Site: brandenburg
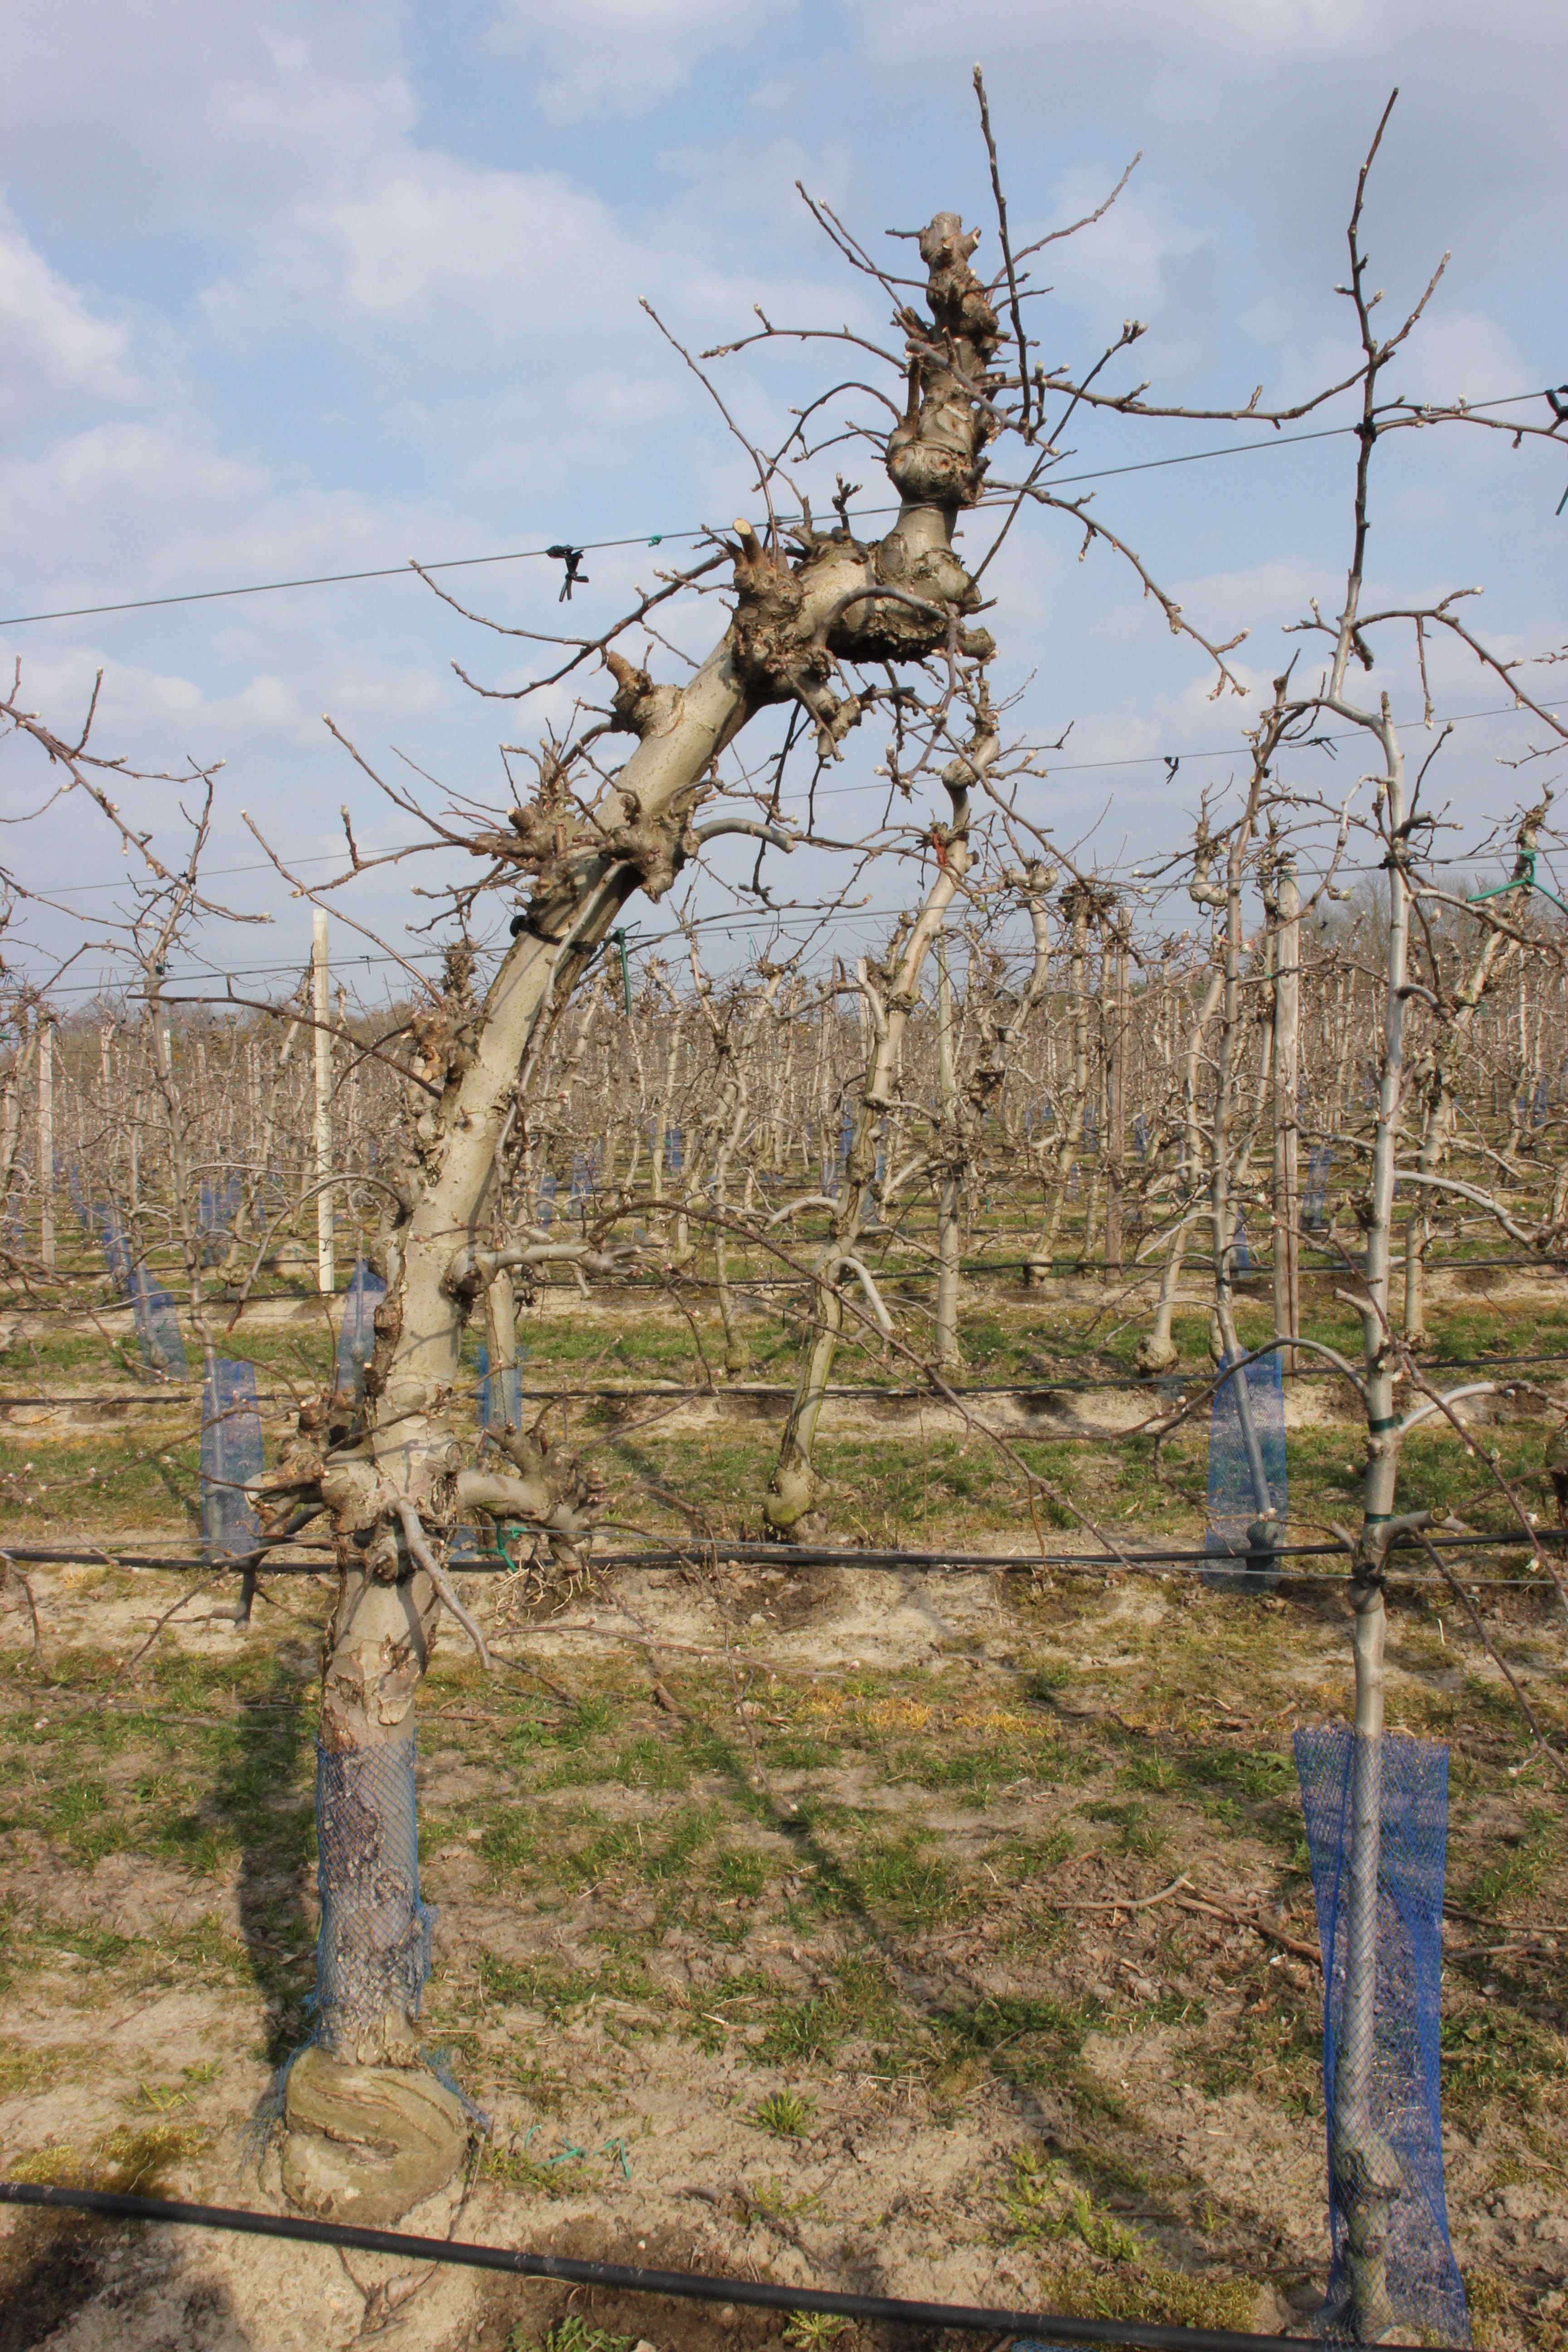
Growth stage (BBCH 03): Bud development